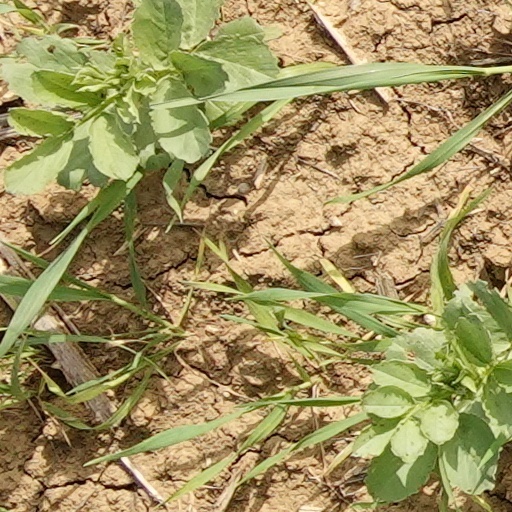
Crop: wheat